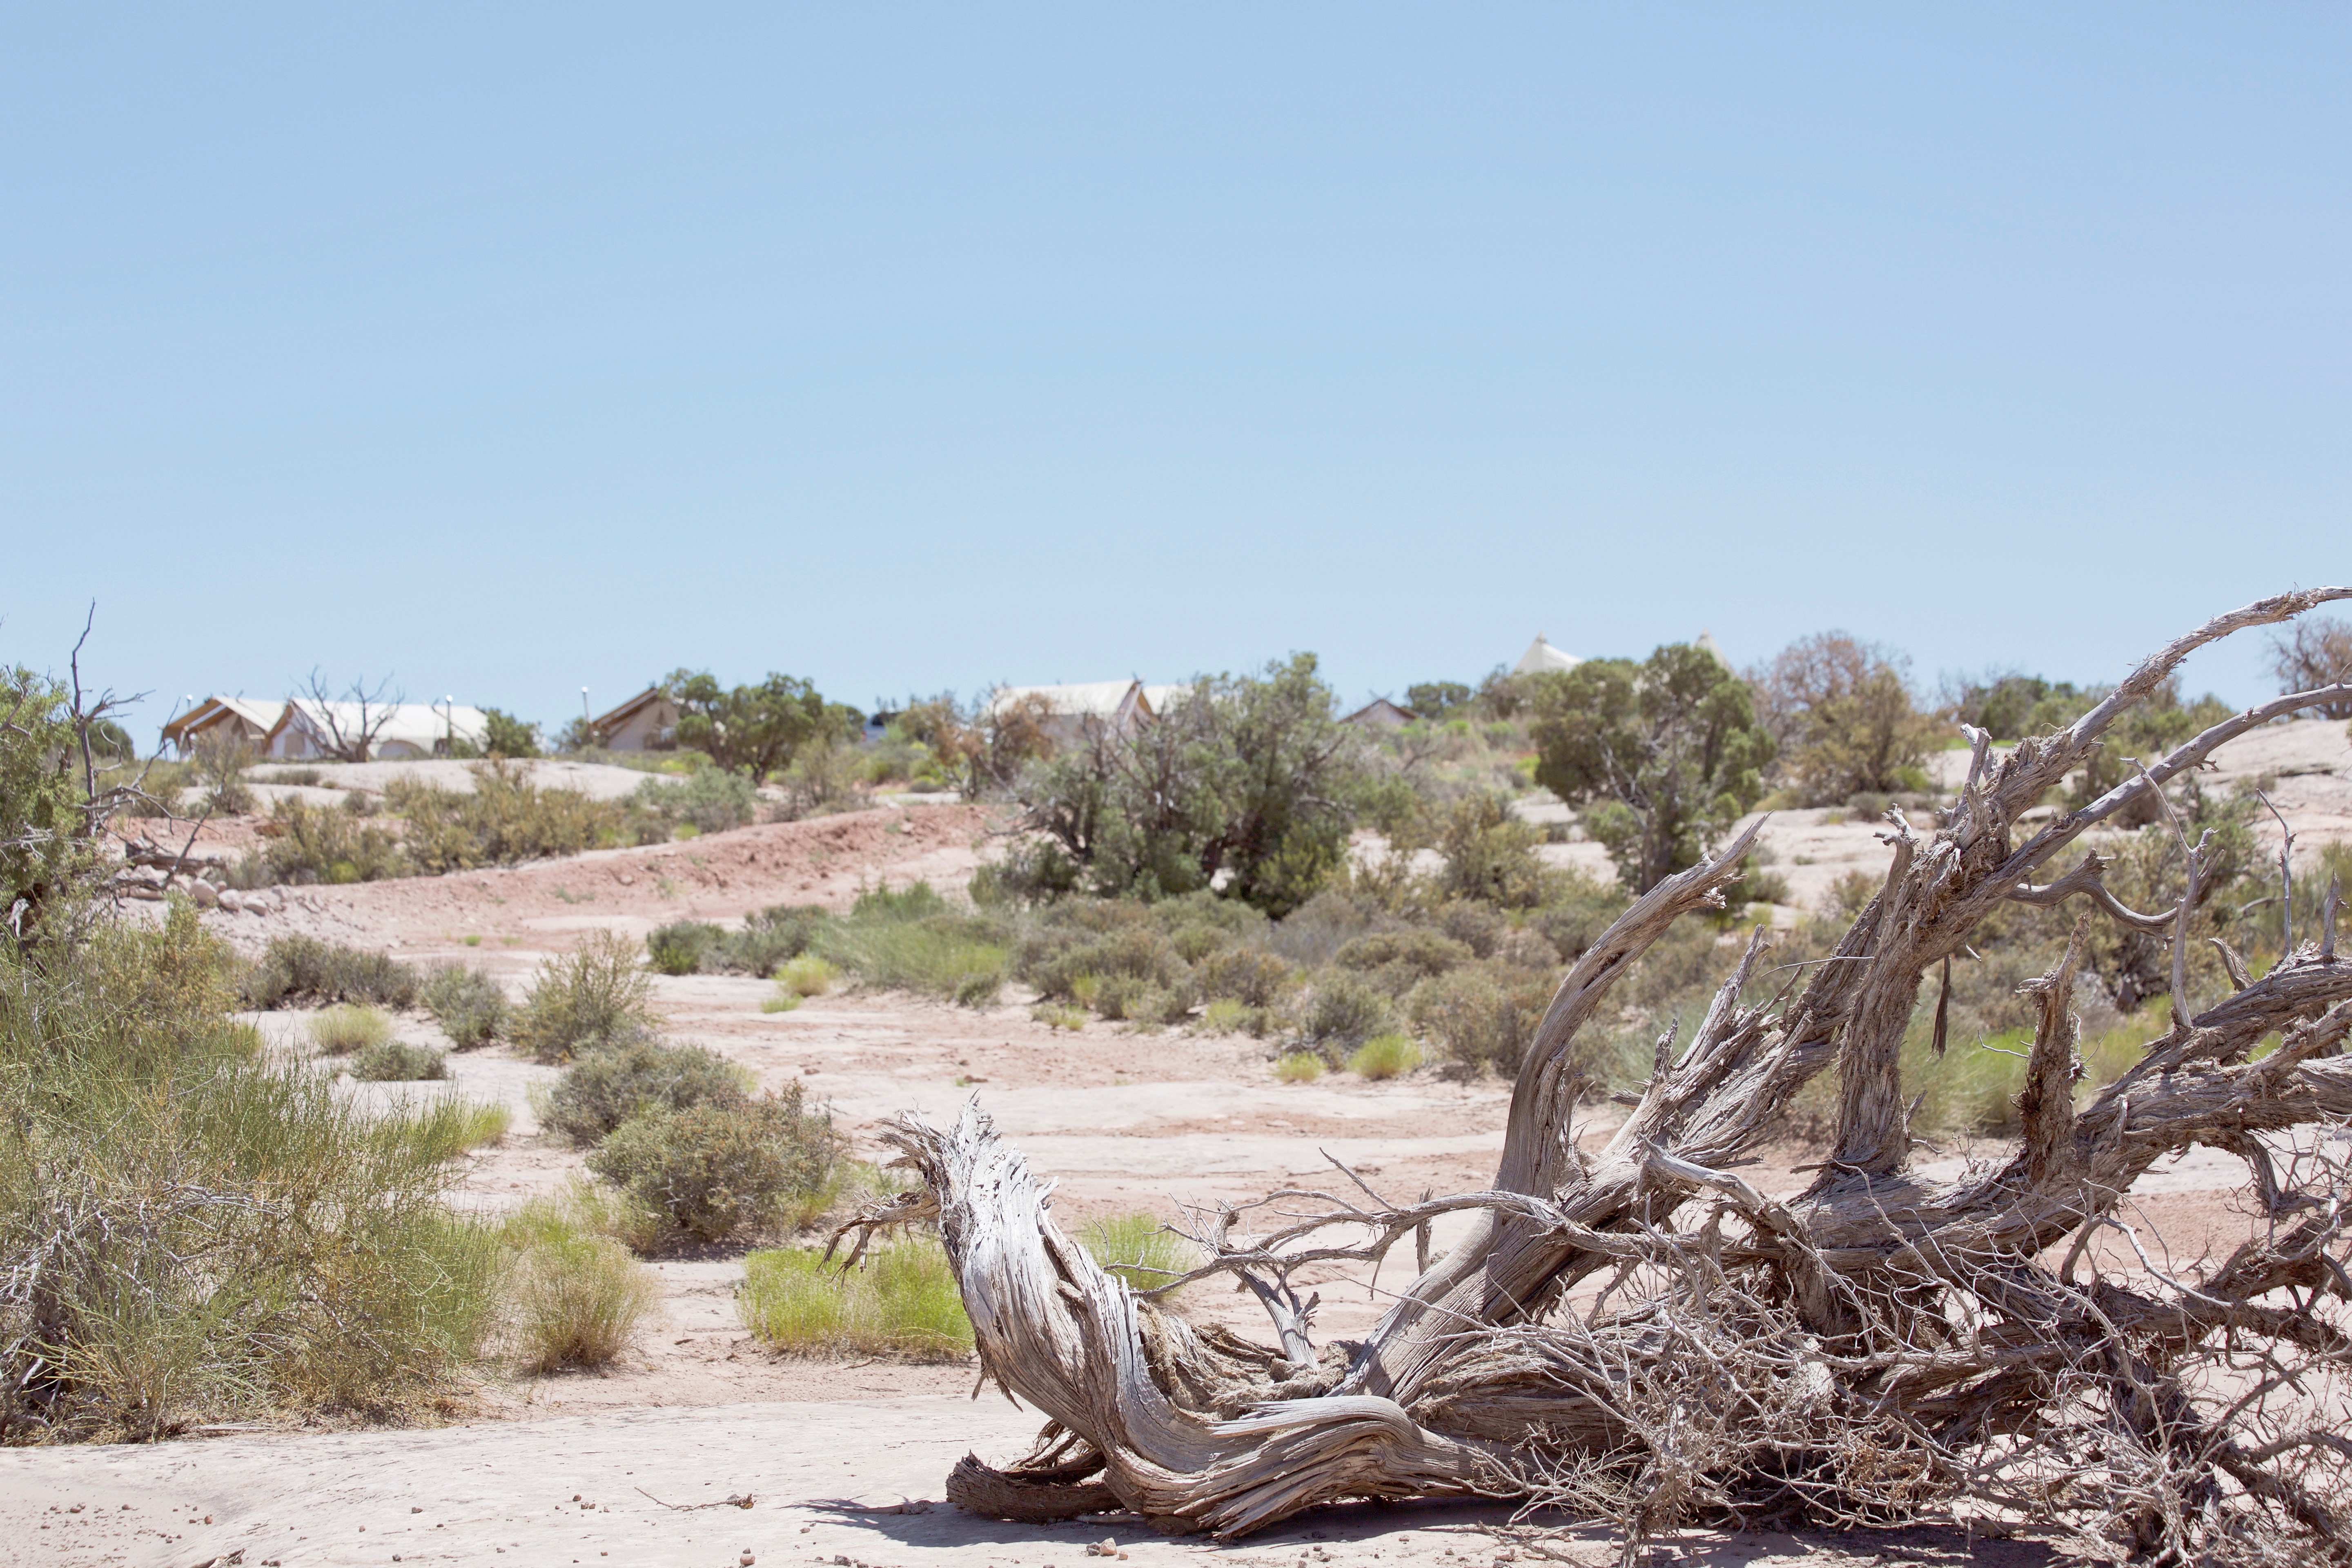
landscape, tree, trail, soil, ecosystem, natural environment